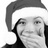
Emotion: happy